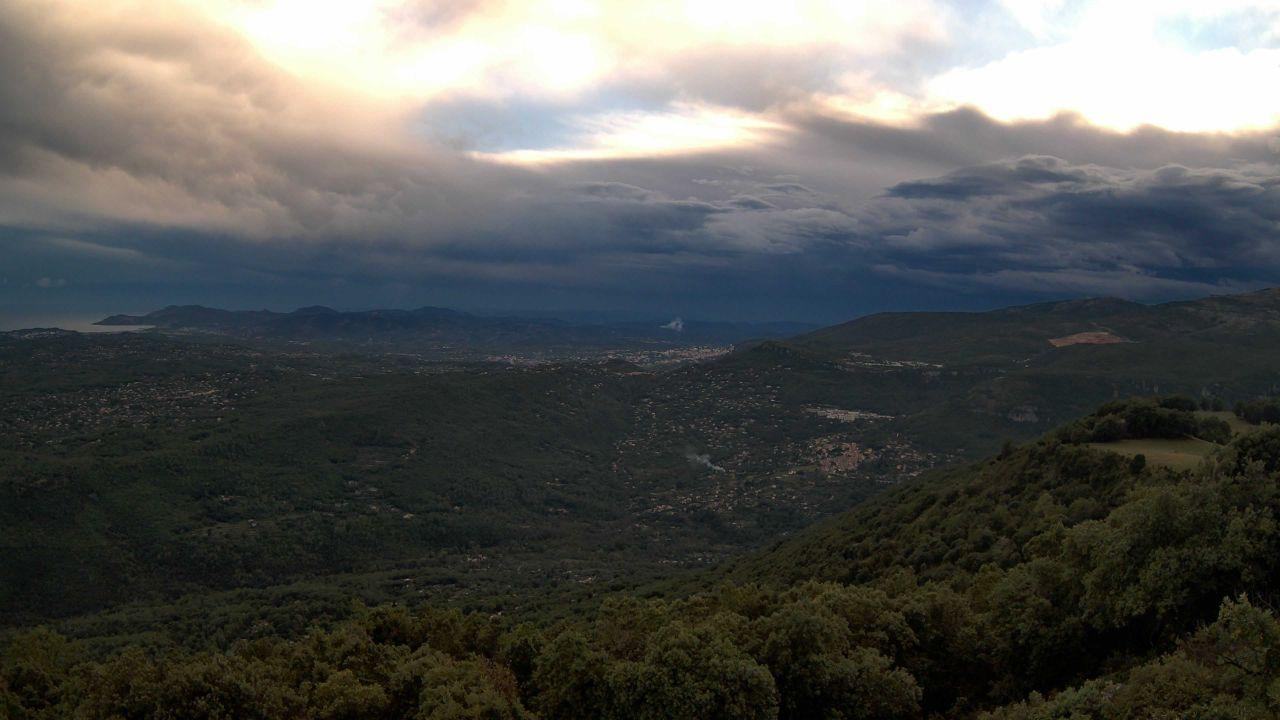
Fire: no
Smoke: yes